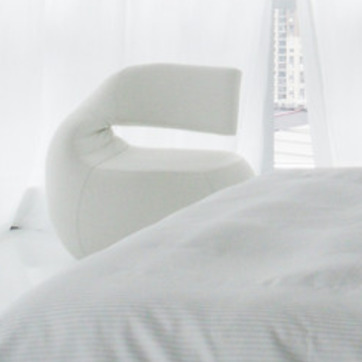
Material: leather